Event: Nepal Earthquake
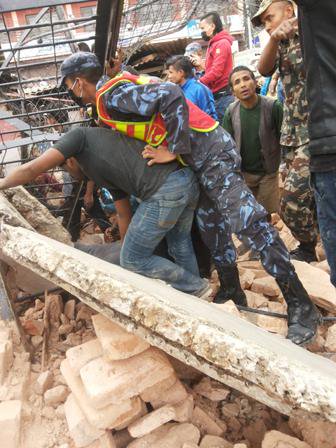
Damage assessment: damage